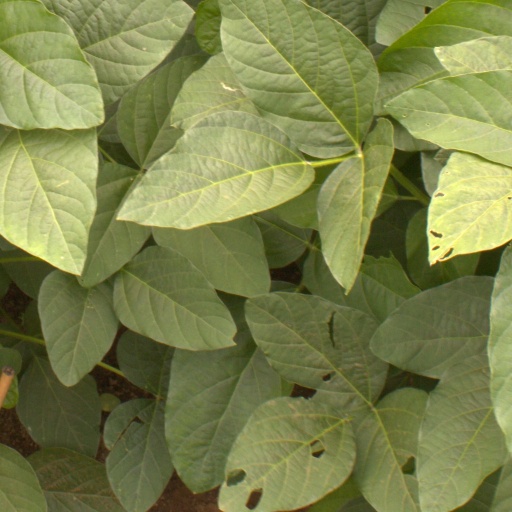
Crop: soybean